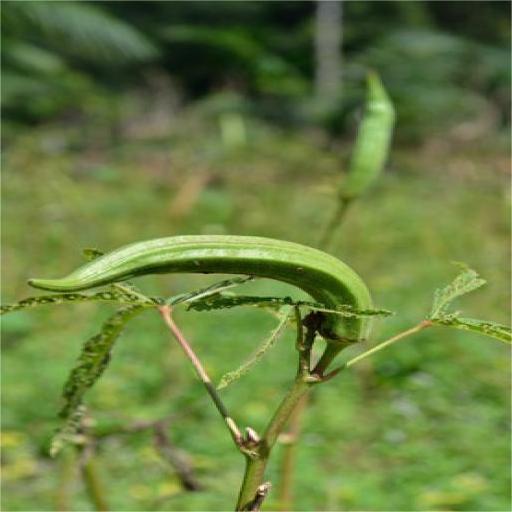
Label: Over-mature